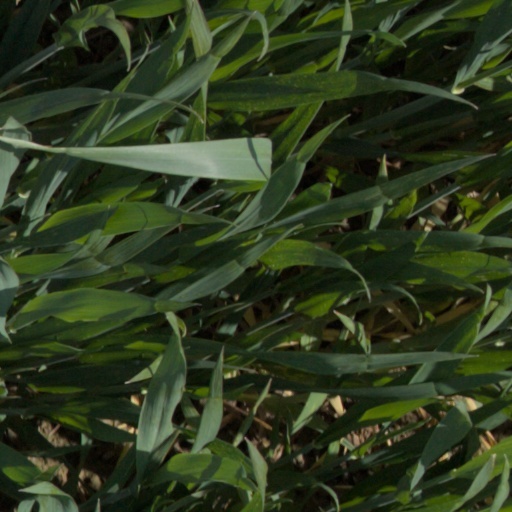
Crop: wheat